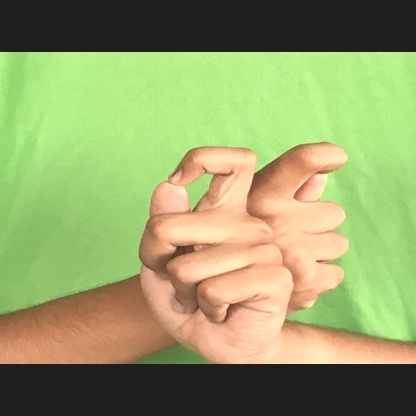
Mudra: Berunda